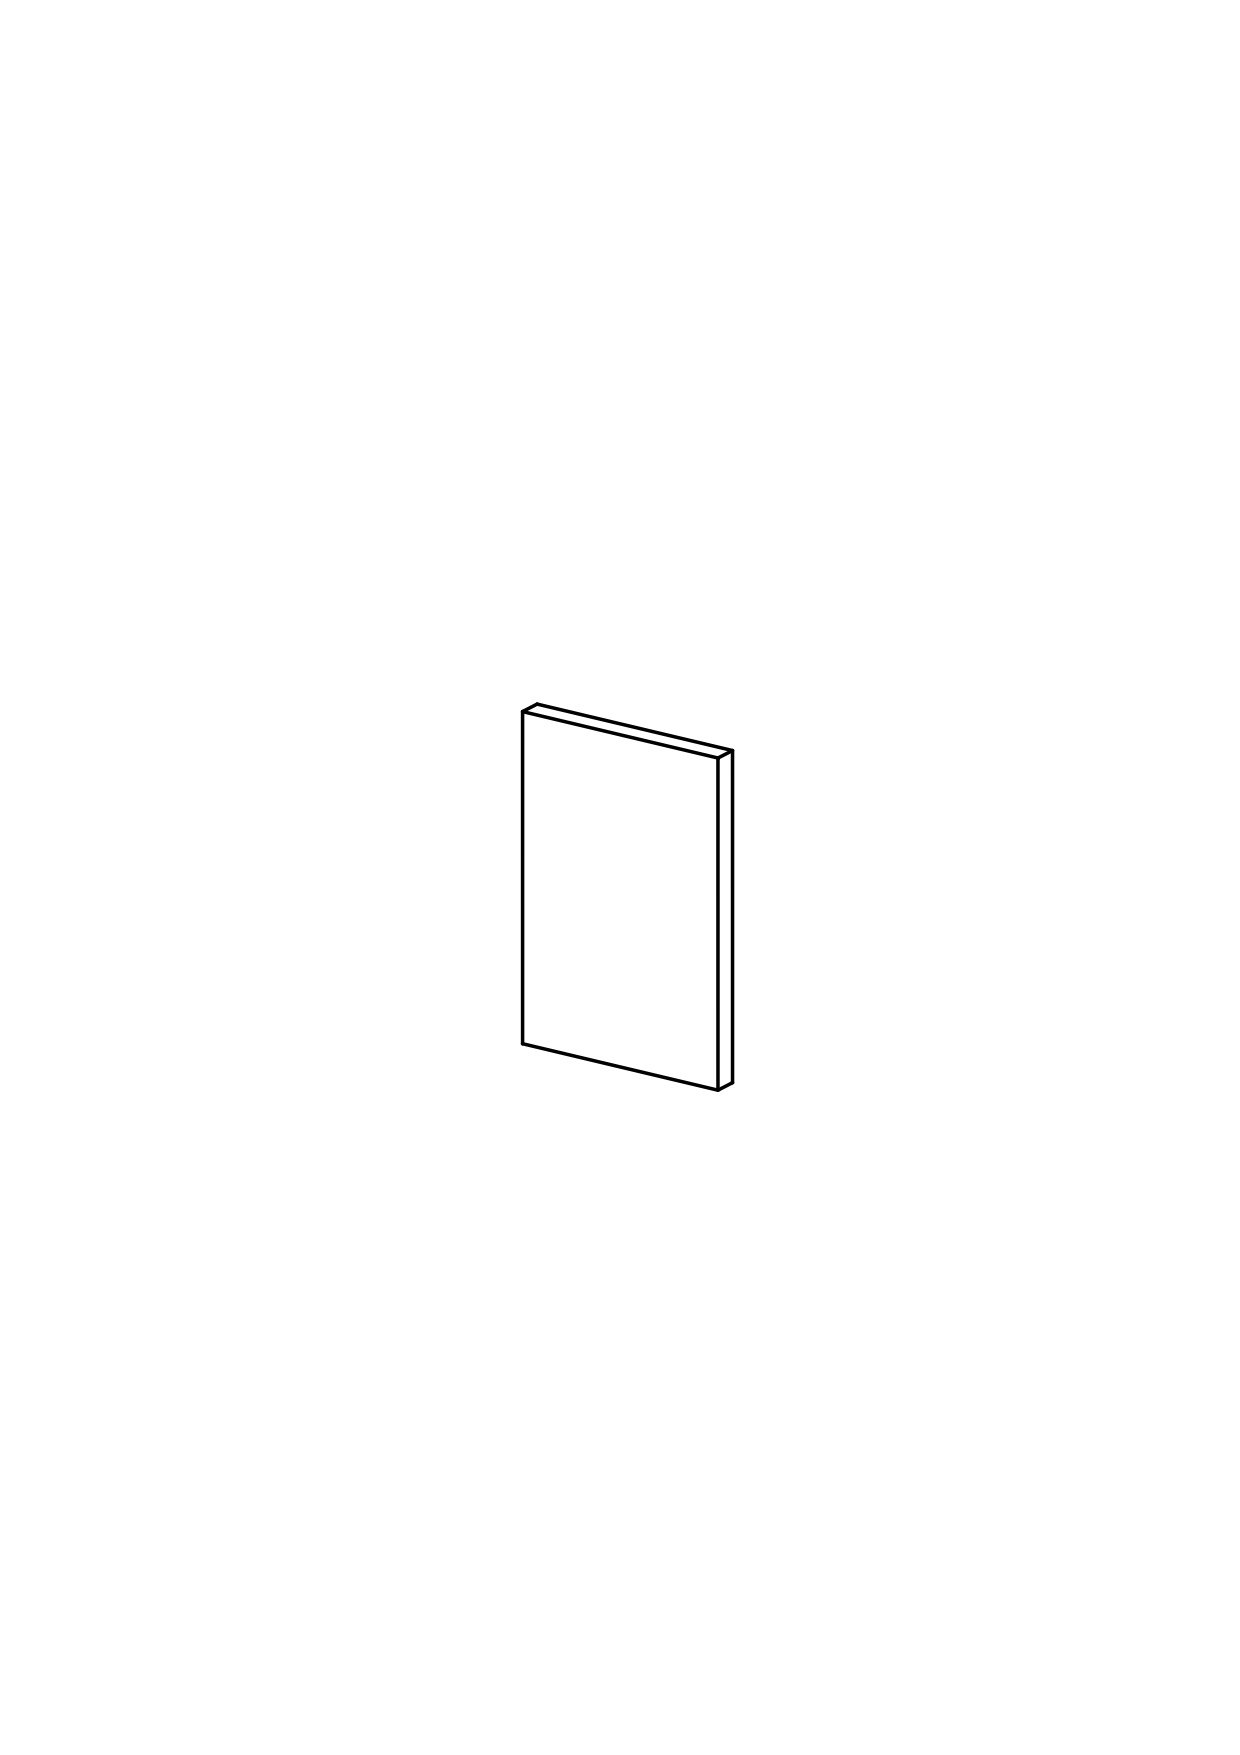
42x64 Cover Panel - Plain - Painted (2Pac Poly) - BESTA
Brand: Customea
Specifications: Width: 420mm Height: 640mm Thickness: 18mm Profile: Plain Finish: Painted (2Pac Poly) Description: The painted BESTA Panels are made from Moisture Resistant (MR) MDF and are sprayed several times for a smooth finish using 2Pac Polyurethane paint. Panels are painted on the front & all edges. The backs are unpainted white melamine with one 100mm painted return. Our Standard Paint finish is Matt (10%). If you prefer a different finish (Satin, Semi-Gloss, Gloss), you can leave a note at check out. Available in any of our Standard Colours or the Custom Colour of your choice. Add your Colour Code as required.
Category: Furniture > Cabinets & Storage > Closet Parts & Accessories > Closet Doors